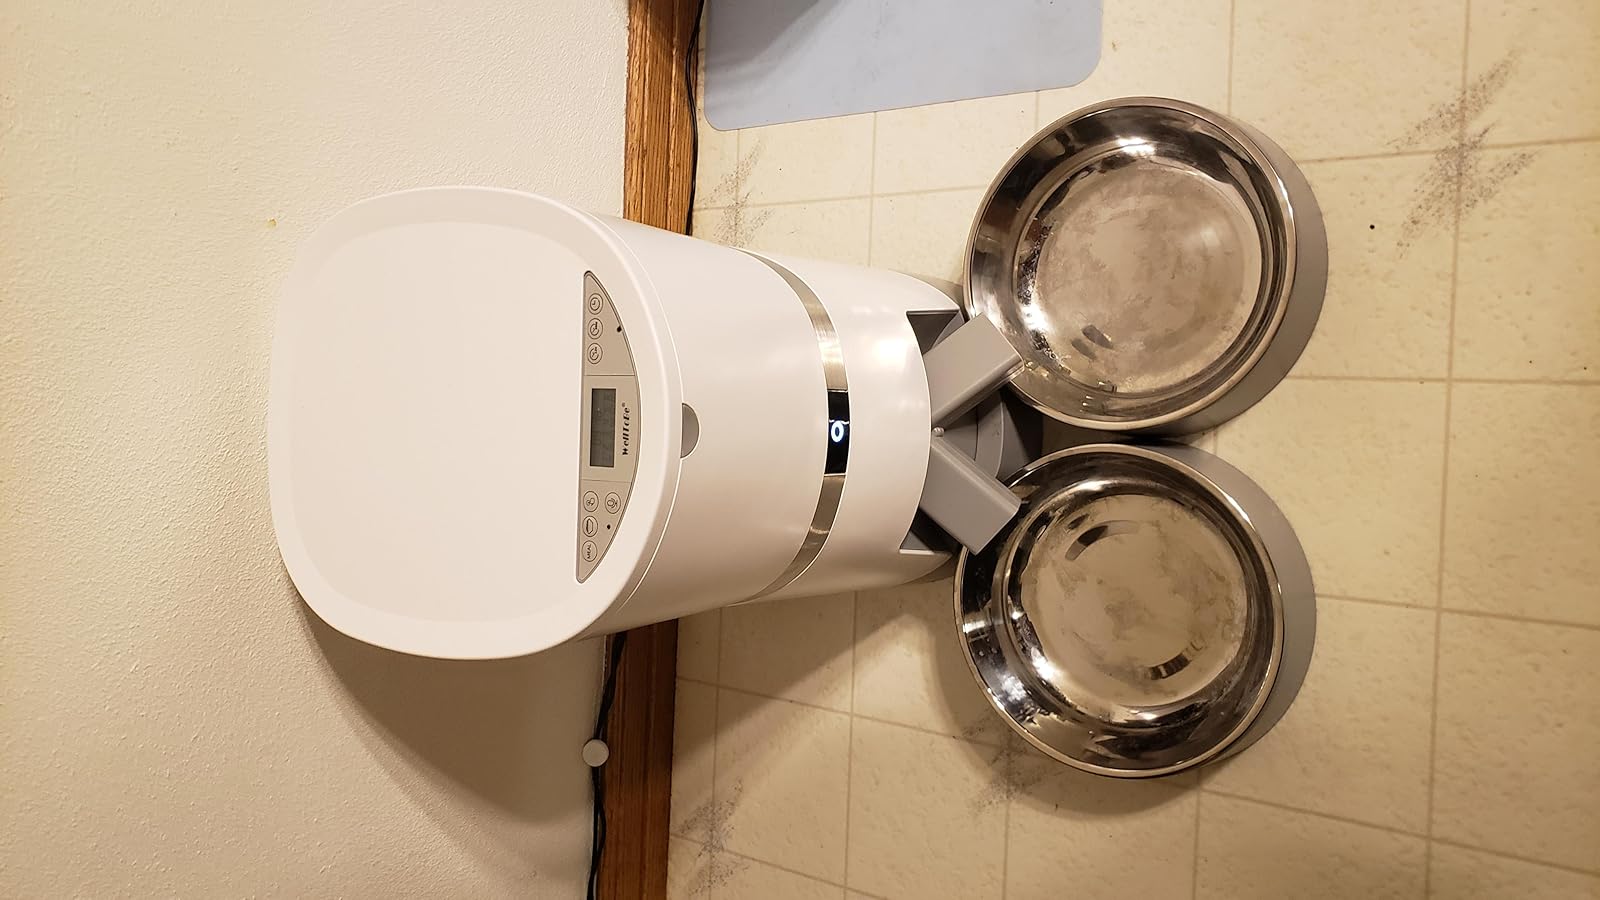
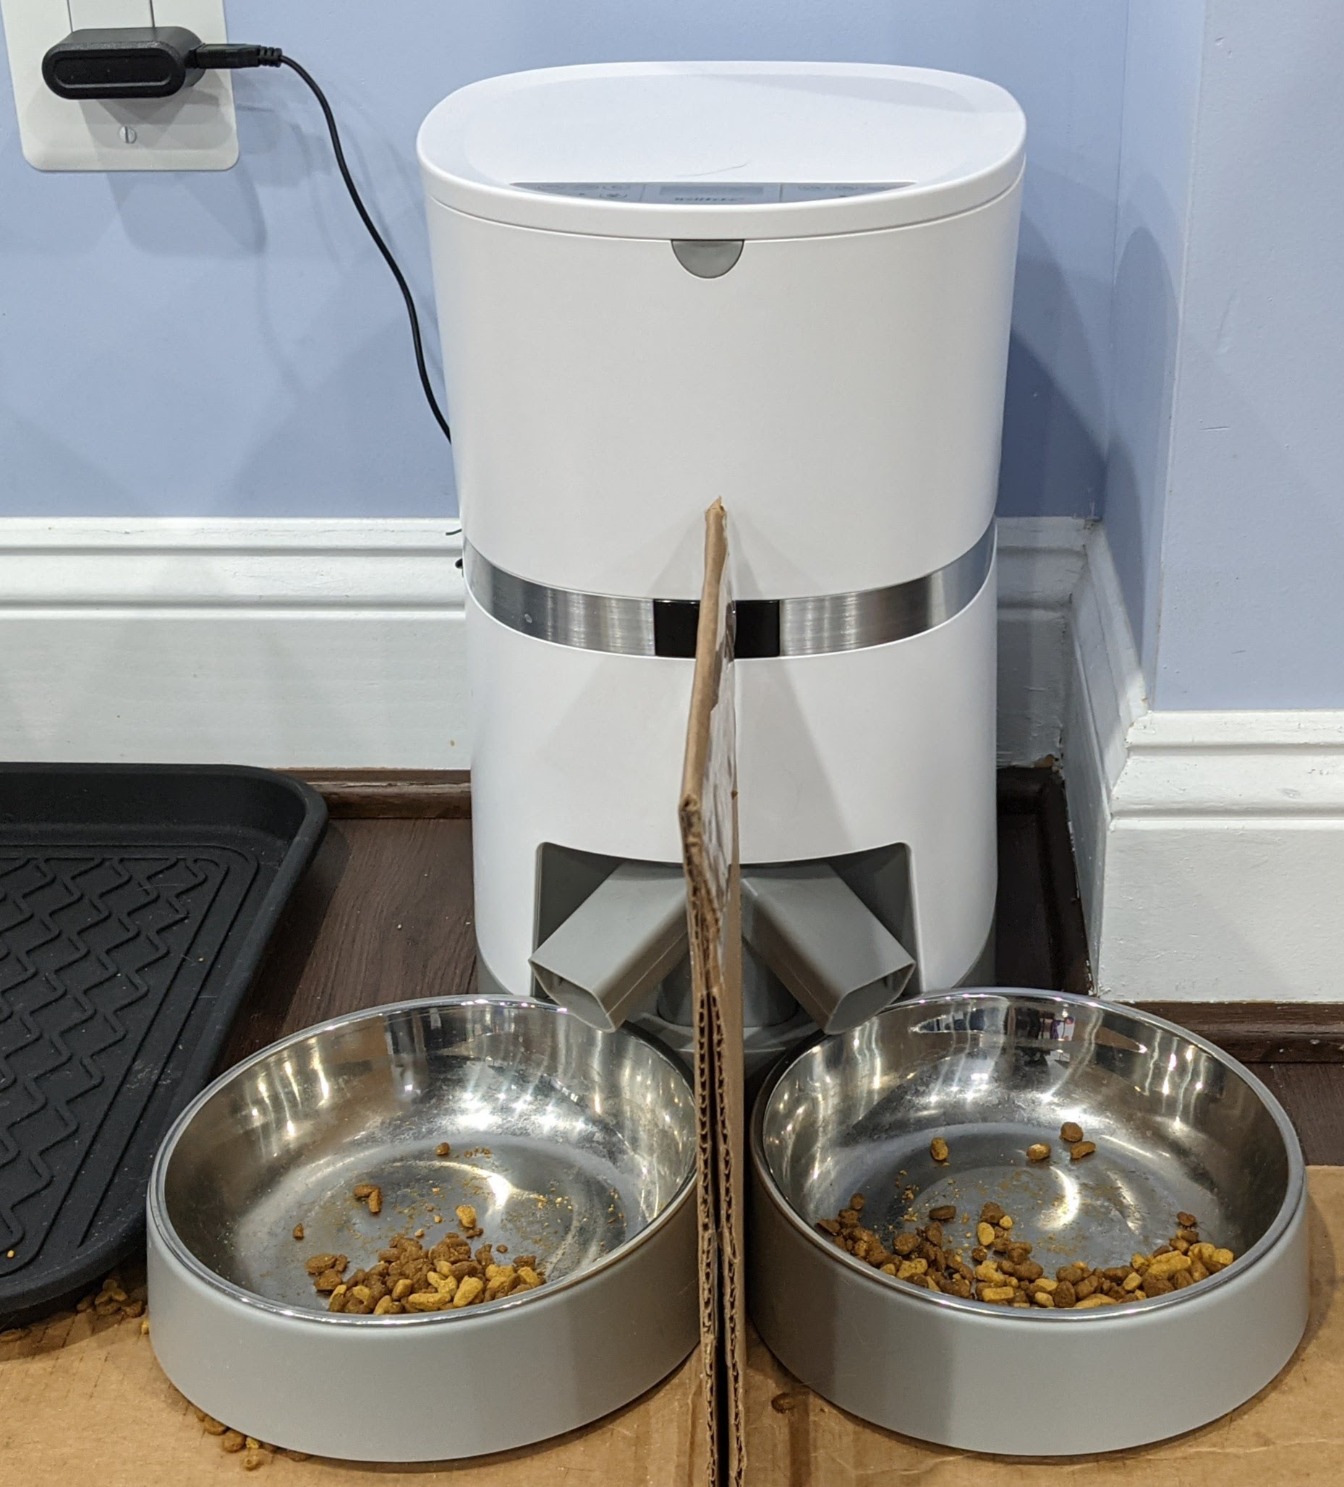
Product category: items_feeder
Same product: yes